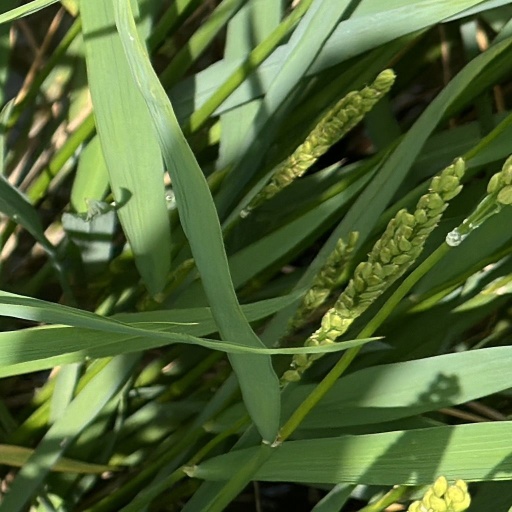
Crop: rice